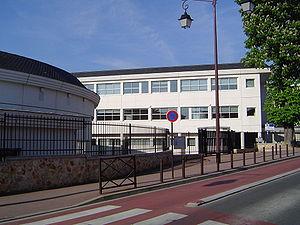
Ouvert au public en avril 2003, le parc Raymond Sibille appartient au conseil général des Hauts-de-Seine qui l’a mis à la disposition de la ville d’Antony à la fin de l’année 2002. Ce parc de 1,55 hectare situé à Antony dans les Hauts-de-Seine est remarquable pour ses arbres.
Antony est une commune française, sous-préfecture du département des Hauts-de-Seine, située dans la métropole du Grand Paris en région Île-de-France. Jusqu'en 1968, Antony faisait partie du département de la Seine.